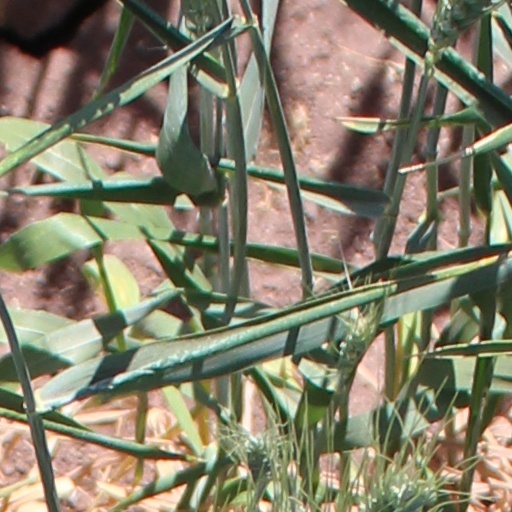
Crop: wheat